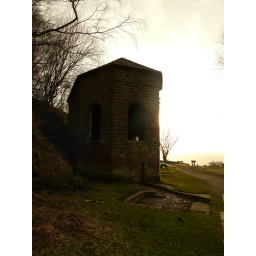
sheep pasture incline winding house in the evening sun II